Thomas Colepeper (Royalist)

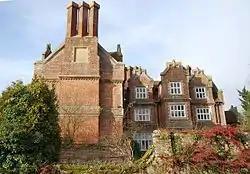
Hollingbourne Manor, the main Colepeper residence

In 1614, Colepeper was elected Member of Parliament for Chippenham in the Addled Parliament. He was knighted on 23 September 1619. In 1628 he was elected MP for Tewkesbury and sat until 1629 when King Charles I decided to rule without parliament for eleven years.